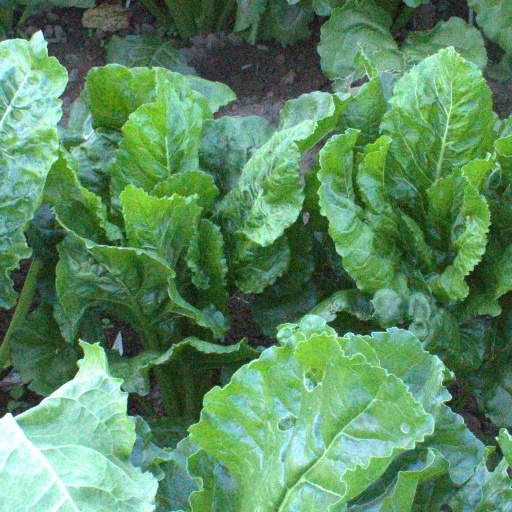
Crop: sugar beet